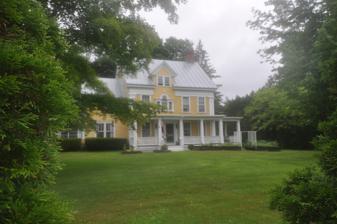
Building: Carrabasset Inn
Country: United States of America
Year built: 1913
Historic inn in Maine, United States United States historic place Carrabasset Inn U.S. National Register of Historic Places Show map of Maine Show map of the United States Location Jct. of Union St. and ME 8 , North Anson, Maine Coordinates 44°51′10″N 69°53′44″W / 44.85278°N 69.89556°W / 44.85278; -69.89556 Area 3.8 acres (1.5 ha) Built 1913 ( 1913 ) Architectural style Greek Revival, Colonial Revival, et al. NRHP reference No. 00000376 Added to NRHP April 14, 2000 The Carrabasset Inn is a historic house at the northwest corner of the junction of Union Street ( Maine State Route 234 ) and River Road ( Maine State Route 8 / U.S. Route 201A ) in North Anson, Maine .  Built as a private residence c. 1850, the house was altered significantly for use as a hotel after a fire devastated North Anson's business district, and served in that role as the village's only hotel into the 1940s.  It now exhibits an architecturally distinctive blend of Greek Revival, Colonial Revival, and Craftsman styling.  It was listed on the National Register of Historic Places in 2000. It is now a private residence. Description and history The Carrabasset Inn is a tall 2 + 1 ⁄ 2 -story wood-frame structure, four bays wide, with a front gable roof, and a porch that wraps around the east and south sides of the house.  A recessed two story ell extends to the west.  The main facade (facing Union Street to the south) has a Palladian window with stained and colored glass on the second level, and the main entrance is framed by pilasters and entablature.  Above the Palladian window a gable section rises into the roof line.  The corners of the building are highlighted by paired pilasters, and a broad entablature runs below the roof line.  The interior of the house was extensively altered during the conversion of the house to a hotel, and features high quality Craftsman styling, with box beam ceilings and the use of stained and colored glass. The construction date of the house is uncertain.  Architectural assessment based on its Greek Revival features places it around 1850, and it had acquired many of its features by the time the first known photograph of it was taken in 1875.  At that time, then main entrance faced east, toward River Road, and included a porch that only extended across the eastern facade.  After the 1913 fire destroyed much of North Anson's central business district, including all of the area hotels, this house was immediately altered to serve as a hotel by N. W. Murphy, whose Somerset Hotel had been the community's largest.  From then until the 1940s, when it finally closed, it served as the community's only known lodging facility.  It was converted to a private residence thereafter, removing a portion of the rear wing to another site. See also National Register of Historic Places listings in Somerset County, Maine References